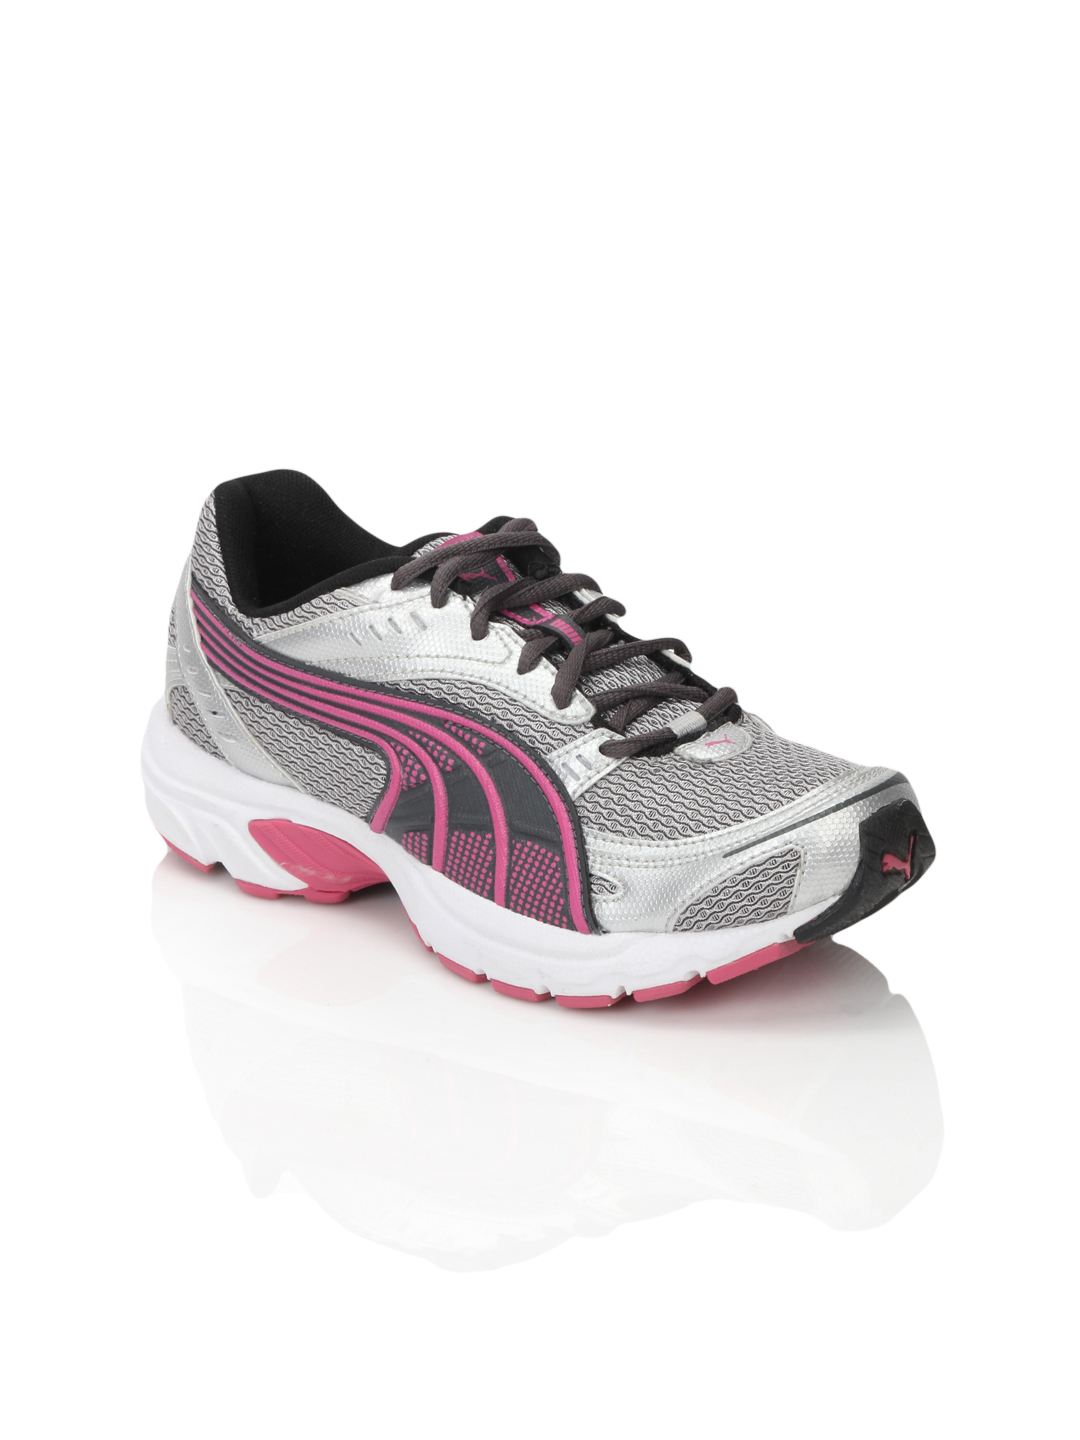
Puma Women Grey Axis Sports Shoes
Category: Footwear / Shoes / Sports Shoes
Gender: Women
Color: Grey
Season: Summer 2012
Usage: Sports